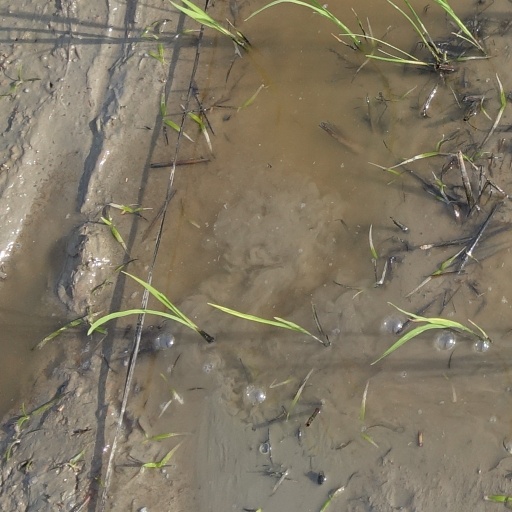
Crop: rice